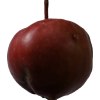
Label: Apple 18